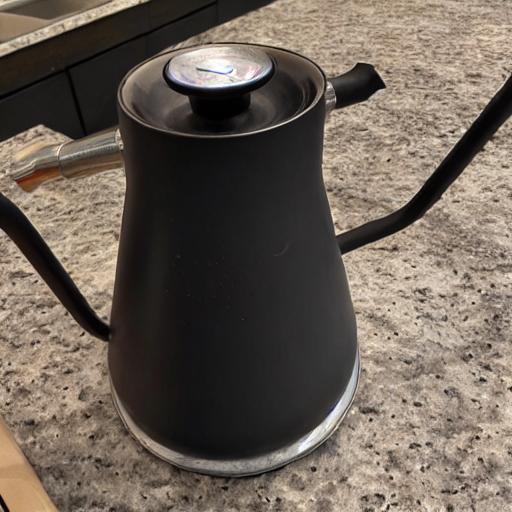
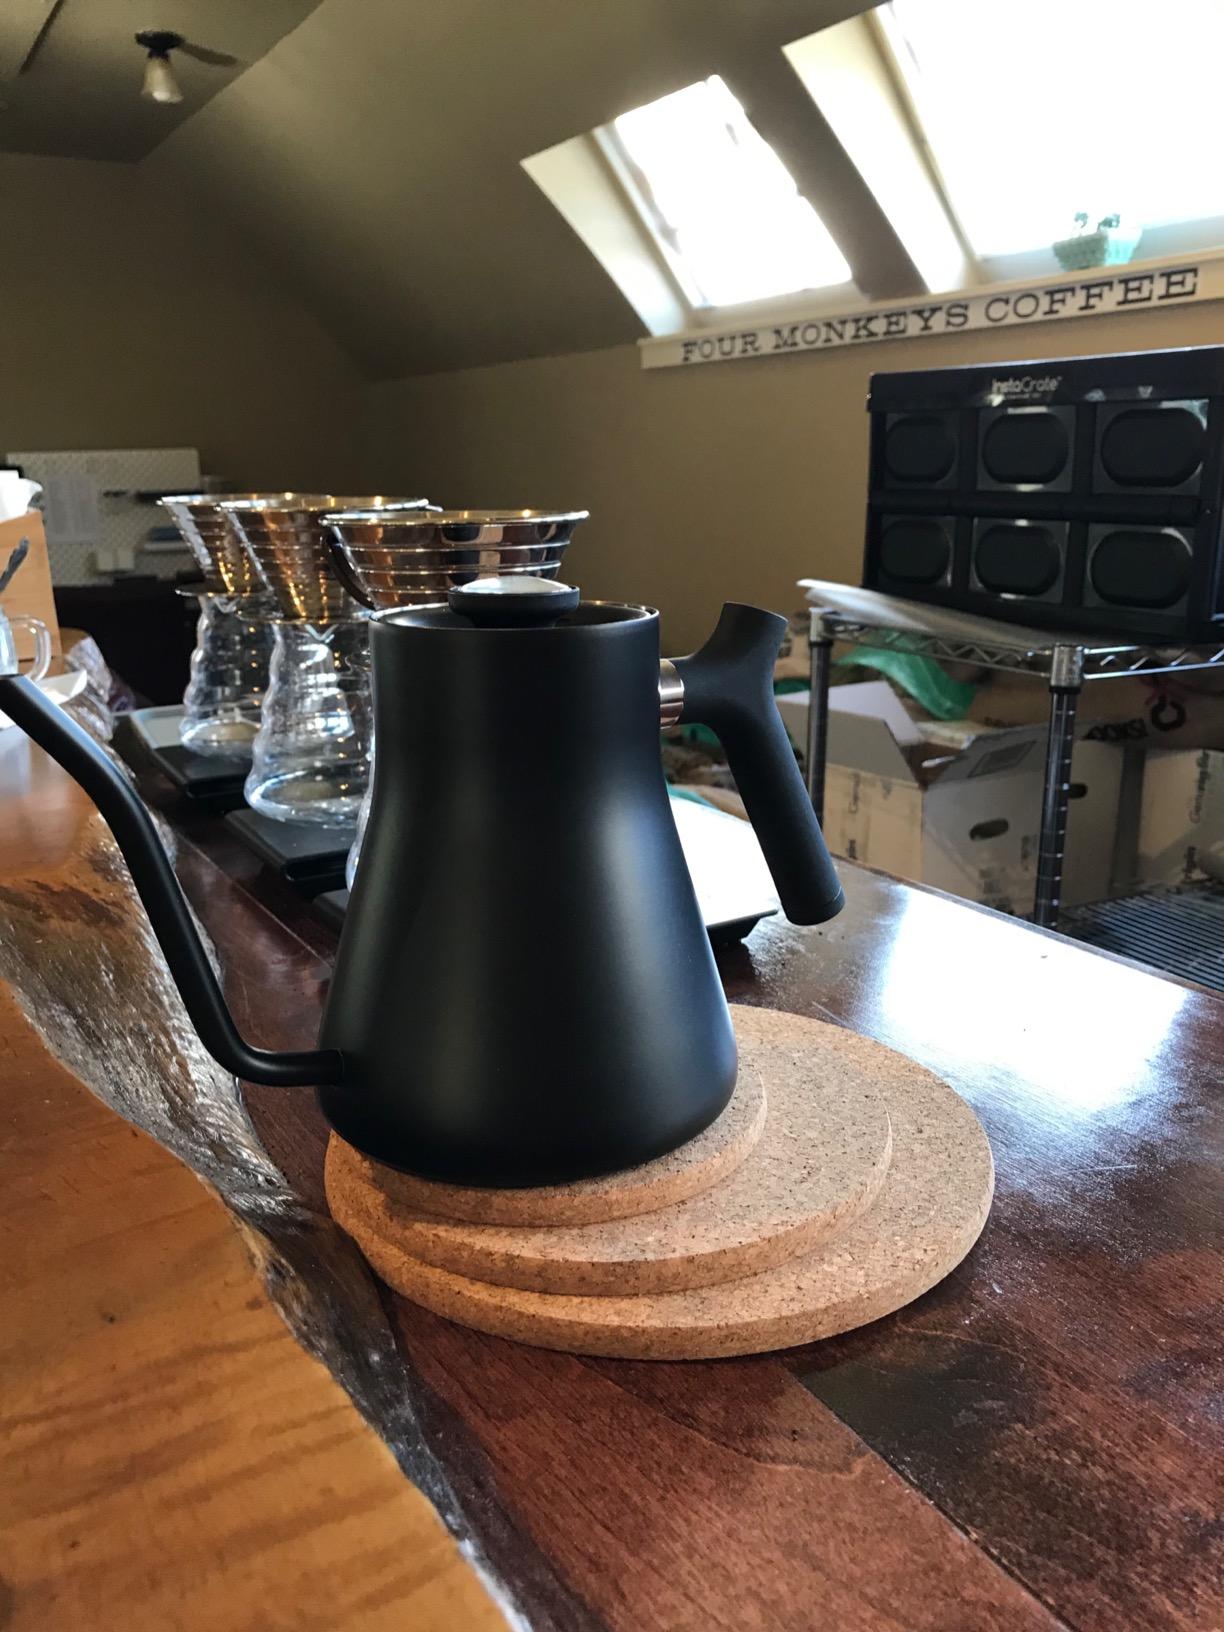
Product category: items_kettle
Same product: no